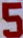
Number: 5